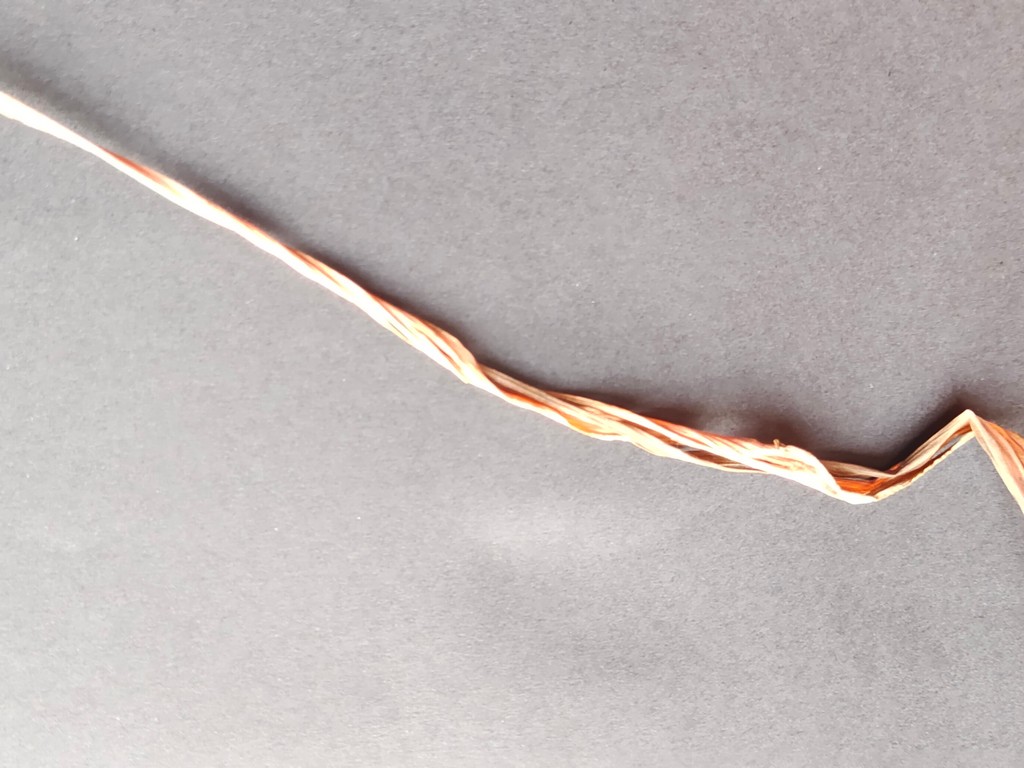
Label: Dried